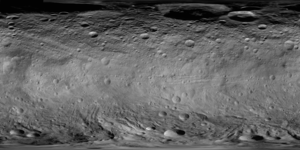
Que ce soit sur Terre ou sur d'autres corps célestes, il est nécessaire de définir un référentiel d'altitude et de coordonnées géographiques afin de pouvoir localiser différents objets par rapport à ces corps. Pour chacun de ces corps, des conventions ont donc été établies, qui sont ici détaillées.
Rheasilvia est un gigantesque cratère situé à la surface de l'astéroïde Vesta, très probablement dû à un impact.
Vibidia est un cratère situé à la surface de l'astéroïde Vesta, localisé à 26,9°S et 139.9°O. Il possède un diamètre de 7,1 km et une structure rayonnée.